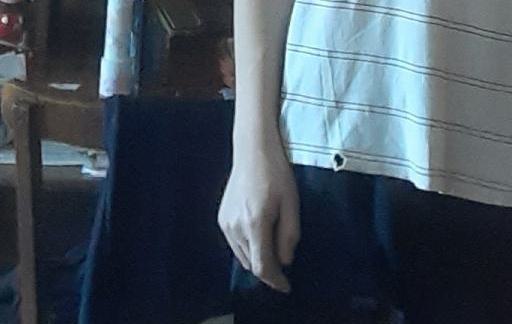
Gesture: no_gesture